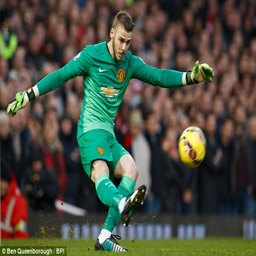
soccer goalkeeper launches a long ball during the match